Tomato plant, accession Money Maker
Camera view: horizontal (90 deg, fisheye); turntable rotation: 0 degrees
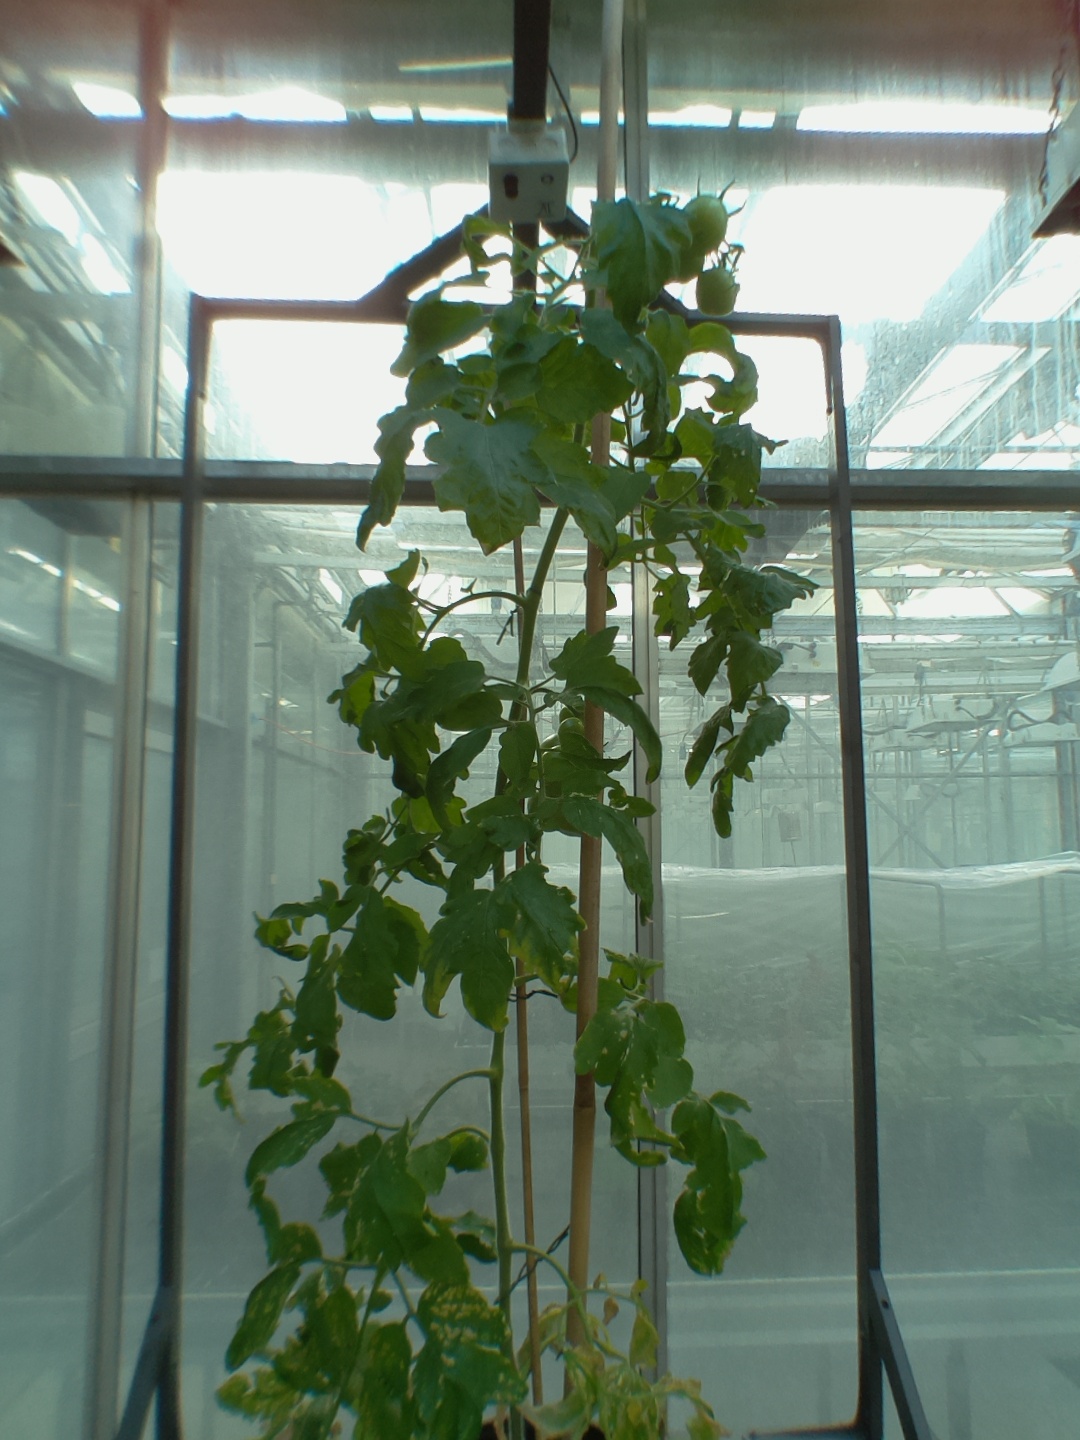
BBCH growth stage 75: 50%-60% of final fruit size